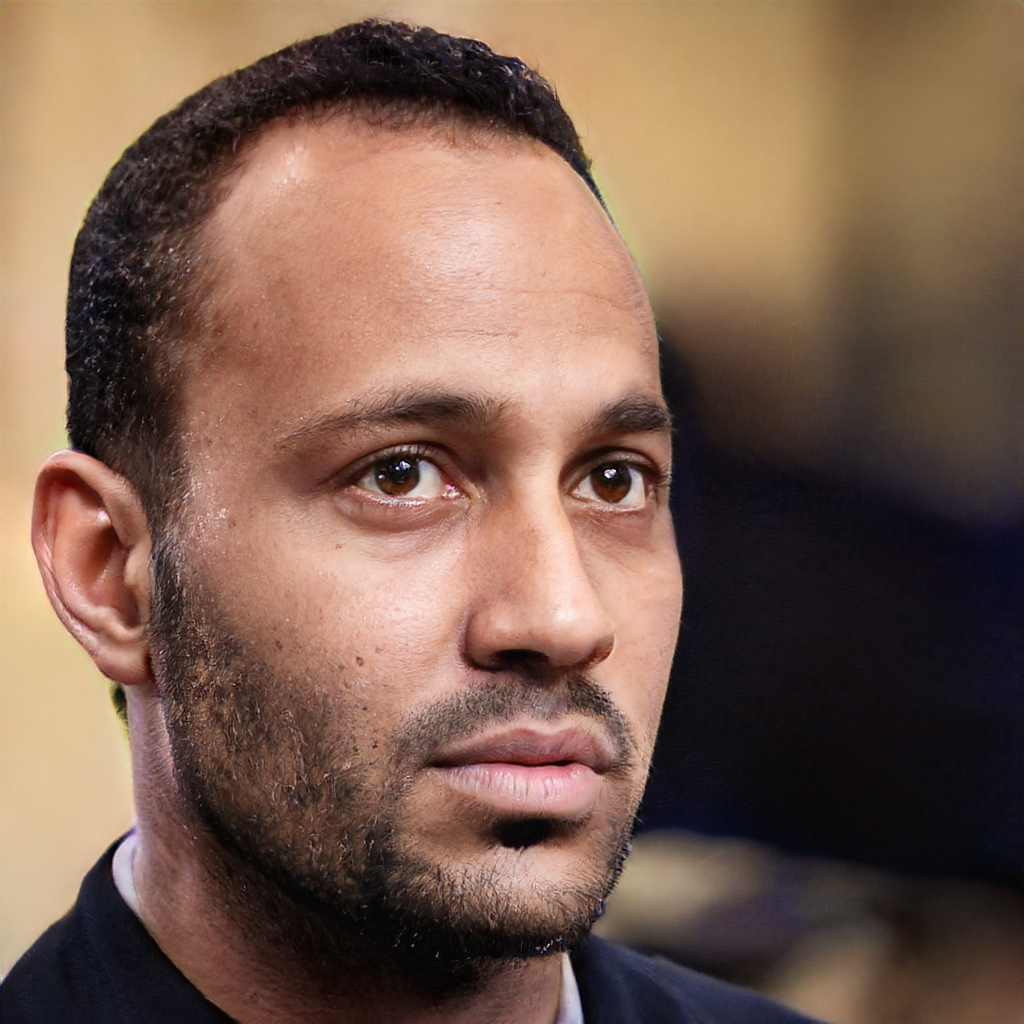
Gender: Male